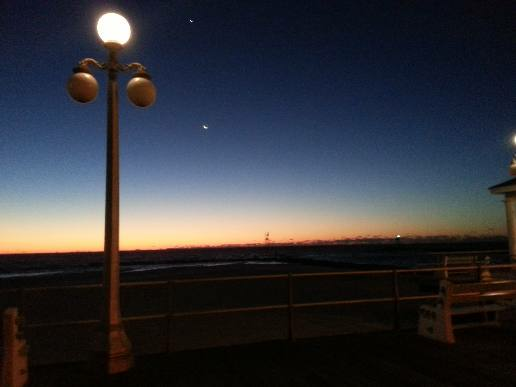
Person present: No